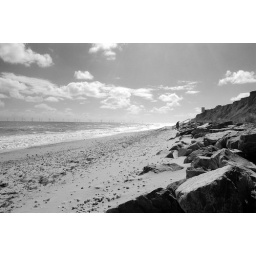
Windfarm off shore. Edited in Ps elements to black &amp;amp; white